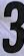
Number: 3